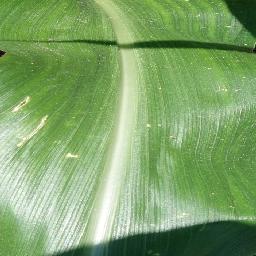
Label: Corn_(Maize)___Healthy